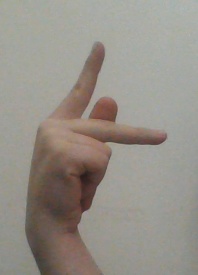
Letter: dha